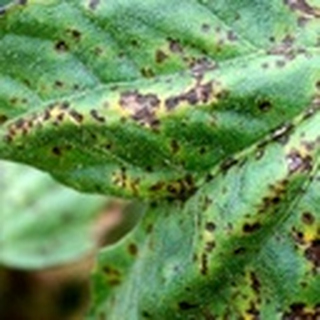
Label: cotton_bacterial_blight